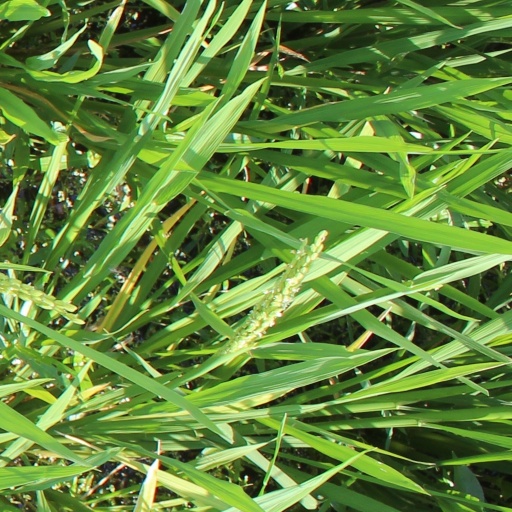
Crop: rice